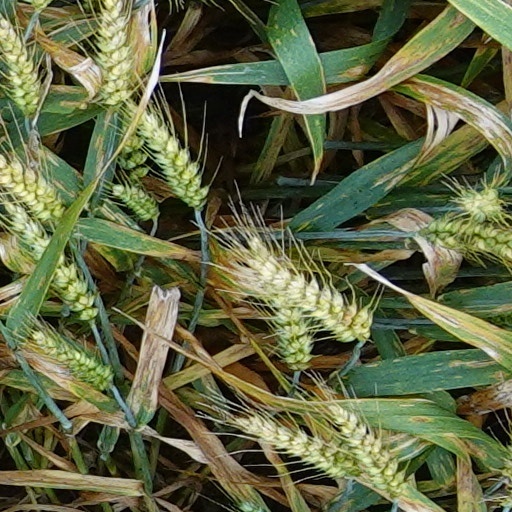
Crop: wheat